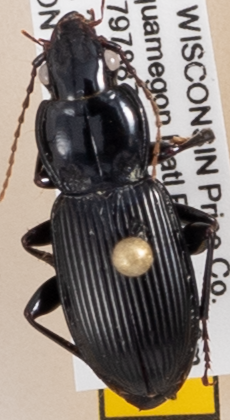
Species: Pterostichus novus
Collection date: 2020-07-28
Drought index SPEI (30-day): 2.09
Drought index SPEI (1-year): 1.69
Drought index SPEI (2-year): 2.09